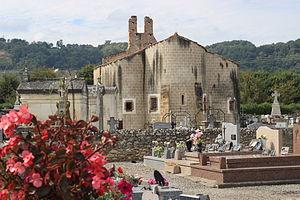
Chapelle du cimetière de Saint-Jean-du-Falga
Bages
Cet article recense les monuments historiques de l'Ariège, en France.
Saint-Jean-du-Falga est une commune française, située dans le département de l'Ariège en région Occitanie.